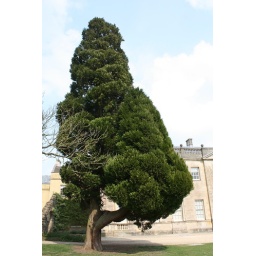
Lydiard house near swindon and tree